History of Sindh

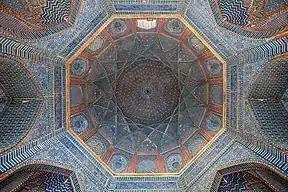
Interior view of one of the domes of the Shah Jahan Mosque in Thatta. Built by Mughal Emperor Shah Jahan I in 1647

In the late 16th century, Sindh was brought into the Mughal Empire by Akbar, himself born in the Rajputana kingdom in Umerkot in Sindh. Mughal rule from their provincial capital of Thatta was to last in lower Sindh until the early 18th century, while upper Sindh was ruled by the indigenous Kalhora dynasty holding power, consolidating their rule until the mid-18th century, when the Persian sacking of the Mughal throne in Delhi allowed them to grab the rest of Sindh. It is during this the era that the famous Sindhi Shah Abdul Latif Bhittai composed his classic Sindhi text "Shah Jo Risalo"